Dissolution of the Soviet Union

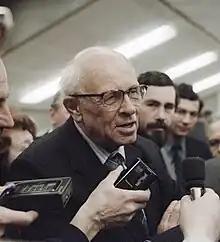
Andrei Sakharov, formerly exiled to Gorky, was elected to the Congress of People's Deputies in March 1989.

The Latvian Popular Front was founded in June 1988. On 4 October, Gorbachev replaced Boris Pugo, the "old guard" leader of the Communist Party of Latvia, with the more liberal Jānis Vagris. In October 1988 Vagris bowed to pressure from the Latvian Popular Front and legalized flying the former carmine red-and-white flag of independent Latvia, and on 6 October he passed a law making Latvian the country's official language.